Samnites

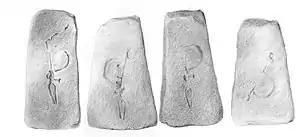
Samnite loom weight with a design of fibulas and tweezers

Most of Samnium consisted of rugged and mountainous terrain lacking in natural resources. This resulted in a mixed economy focused on using the small amounts of fertile land to practice highly developed forms of subsistence agriculture, mixed farming, animal husbandry, sheep farming, pastoralism, and smallholdings. The prosperity of the Samnite agricultural industry likely resulted in conflicts between them and other civilizations, and possibly one of the causes of the Samnite Wars.